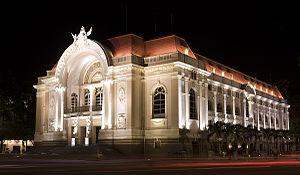
Cet article vise à donner une liste exhaustive des colonies et possessions françaises au cours de l'Histoire, quel que soit leur statut.